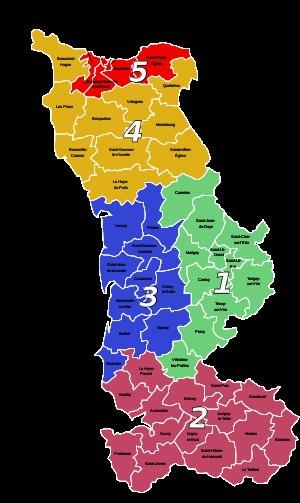
Les élections législatives françaises de 2012 se déroulent les 10 et 17 juin 2012. Dans le département de la Manche, quatre députés sont à élire dans le cadre de quatre circonscriptions, soit une de moins que lors des législatures précédentes, en raison du redécoupage électoral.